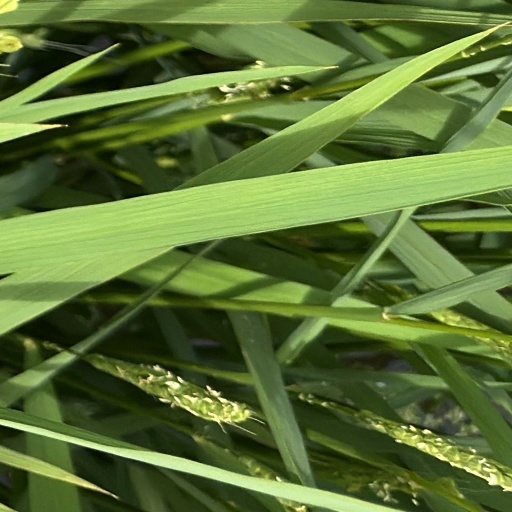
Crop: rice